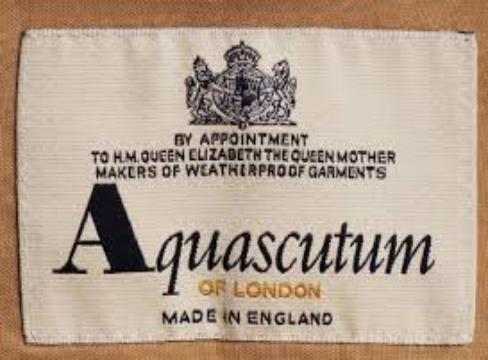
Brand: Aquascutum
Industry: Clothes